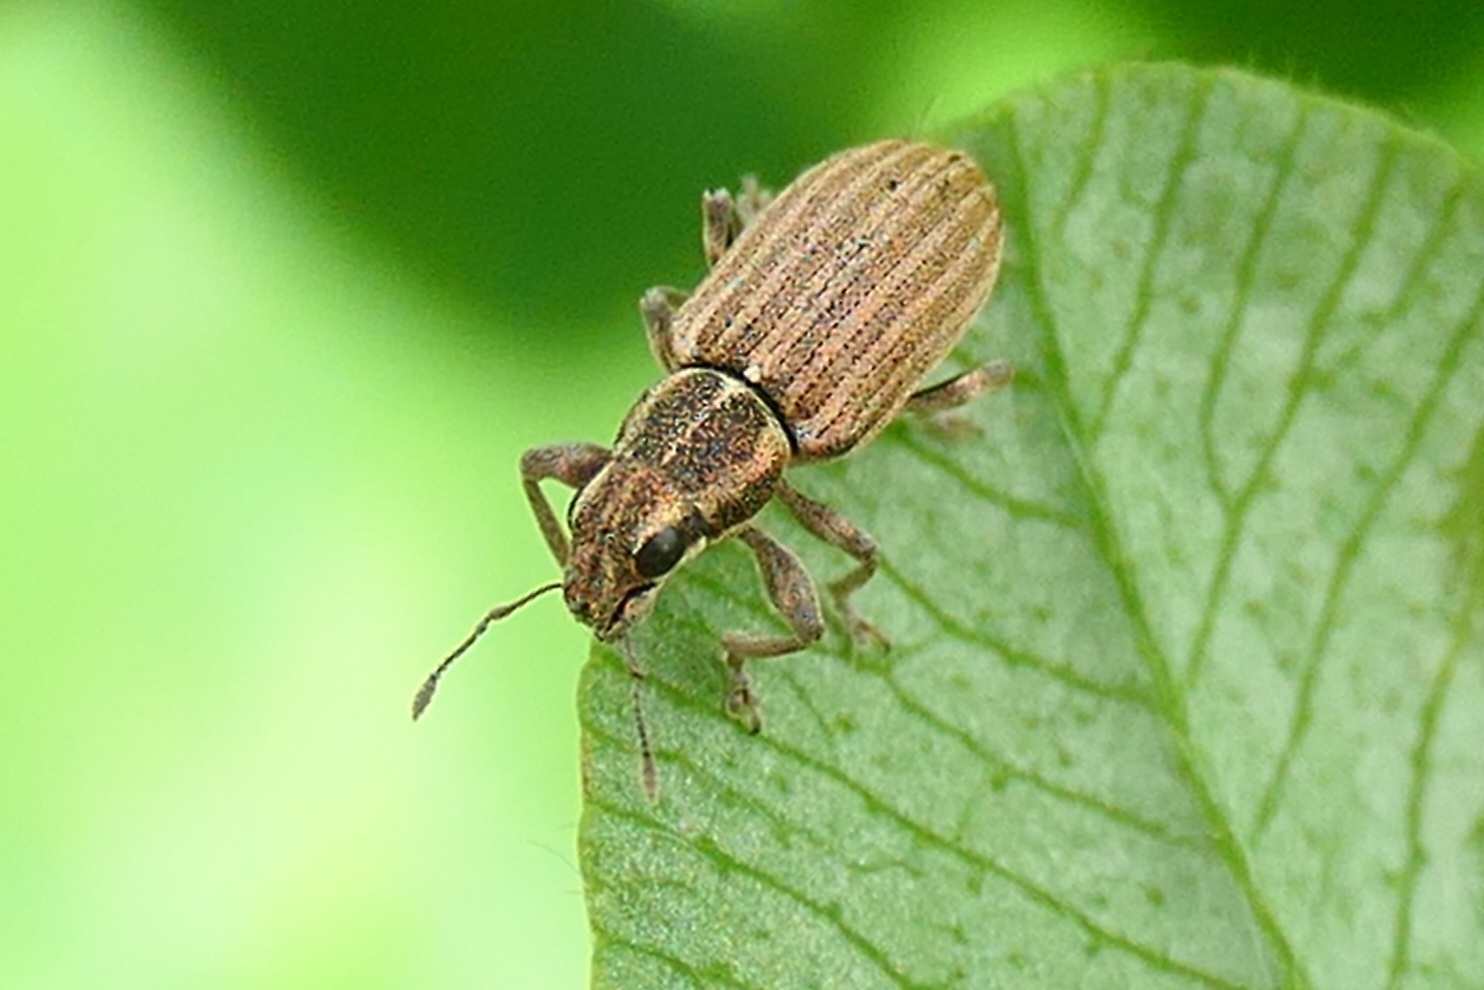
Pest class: pea_leaf_weevil